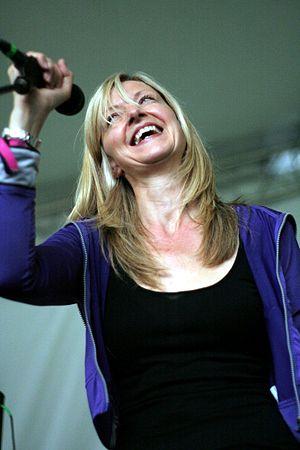
Mary Anne Hobbs est une DJ et journaliste anglaise. Elle a lancé une nouvelle émission radio sur Xfm le 9 juillet 2011.